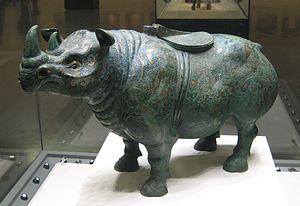
Le zun est un type de vase chinois ancien en bronze à section ronde ou carrée ou ayant la forme d'un animal. Son origine remonte à la dynastie Shang et il a été utilisé jusqu'à la dynastie Song.
Le rhinocéros, dont le nom en latin, rhinoceros, est déjà fixé à l'époque romaine et signifie littéralement corne sur le nez, est un animal qui a toujours impressionné l'homme par son aspect terrifiant et massif. Représenté dès les temps préhistoriques, il a, au cours des siècles, été souvent l'objet d'estampes, de tableaux ou de sculptures. Ce thème apparaît également dans la littérature ou le cinéma.
Xingping est une ville de la province du Shaanxi en Chine. C'est une ville-district placée sous la juridiction administrative de la ville-préfecture de Xianyang.